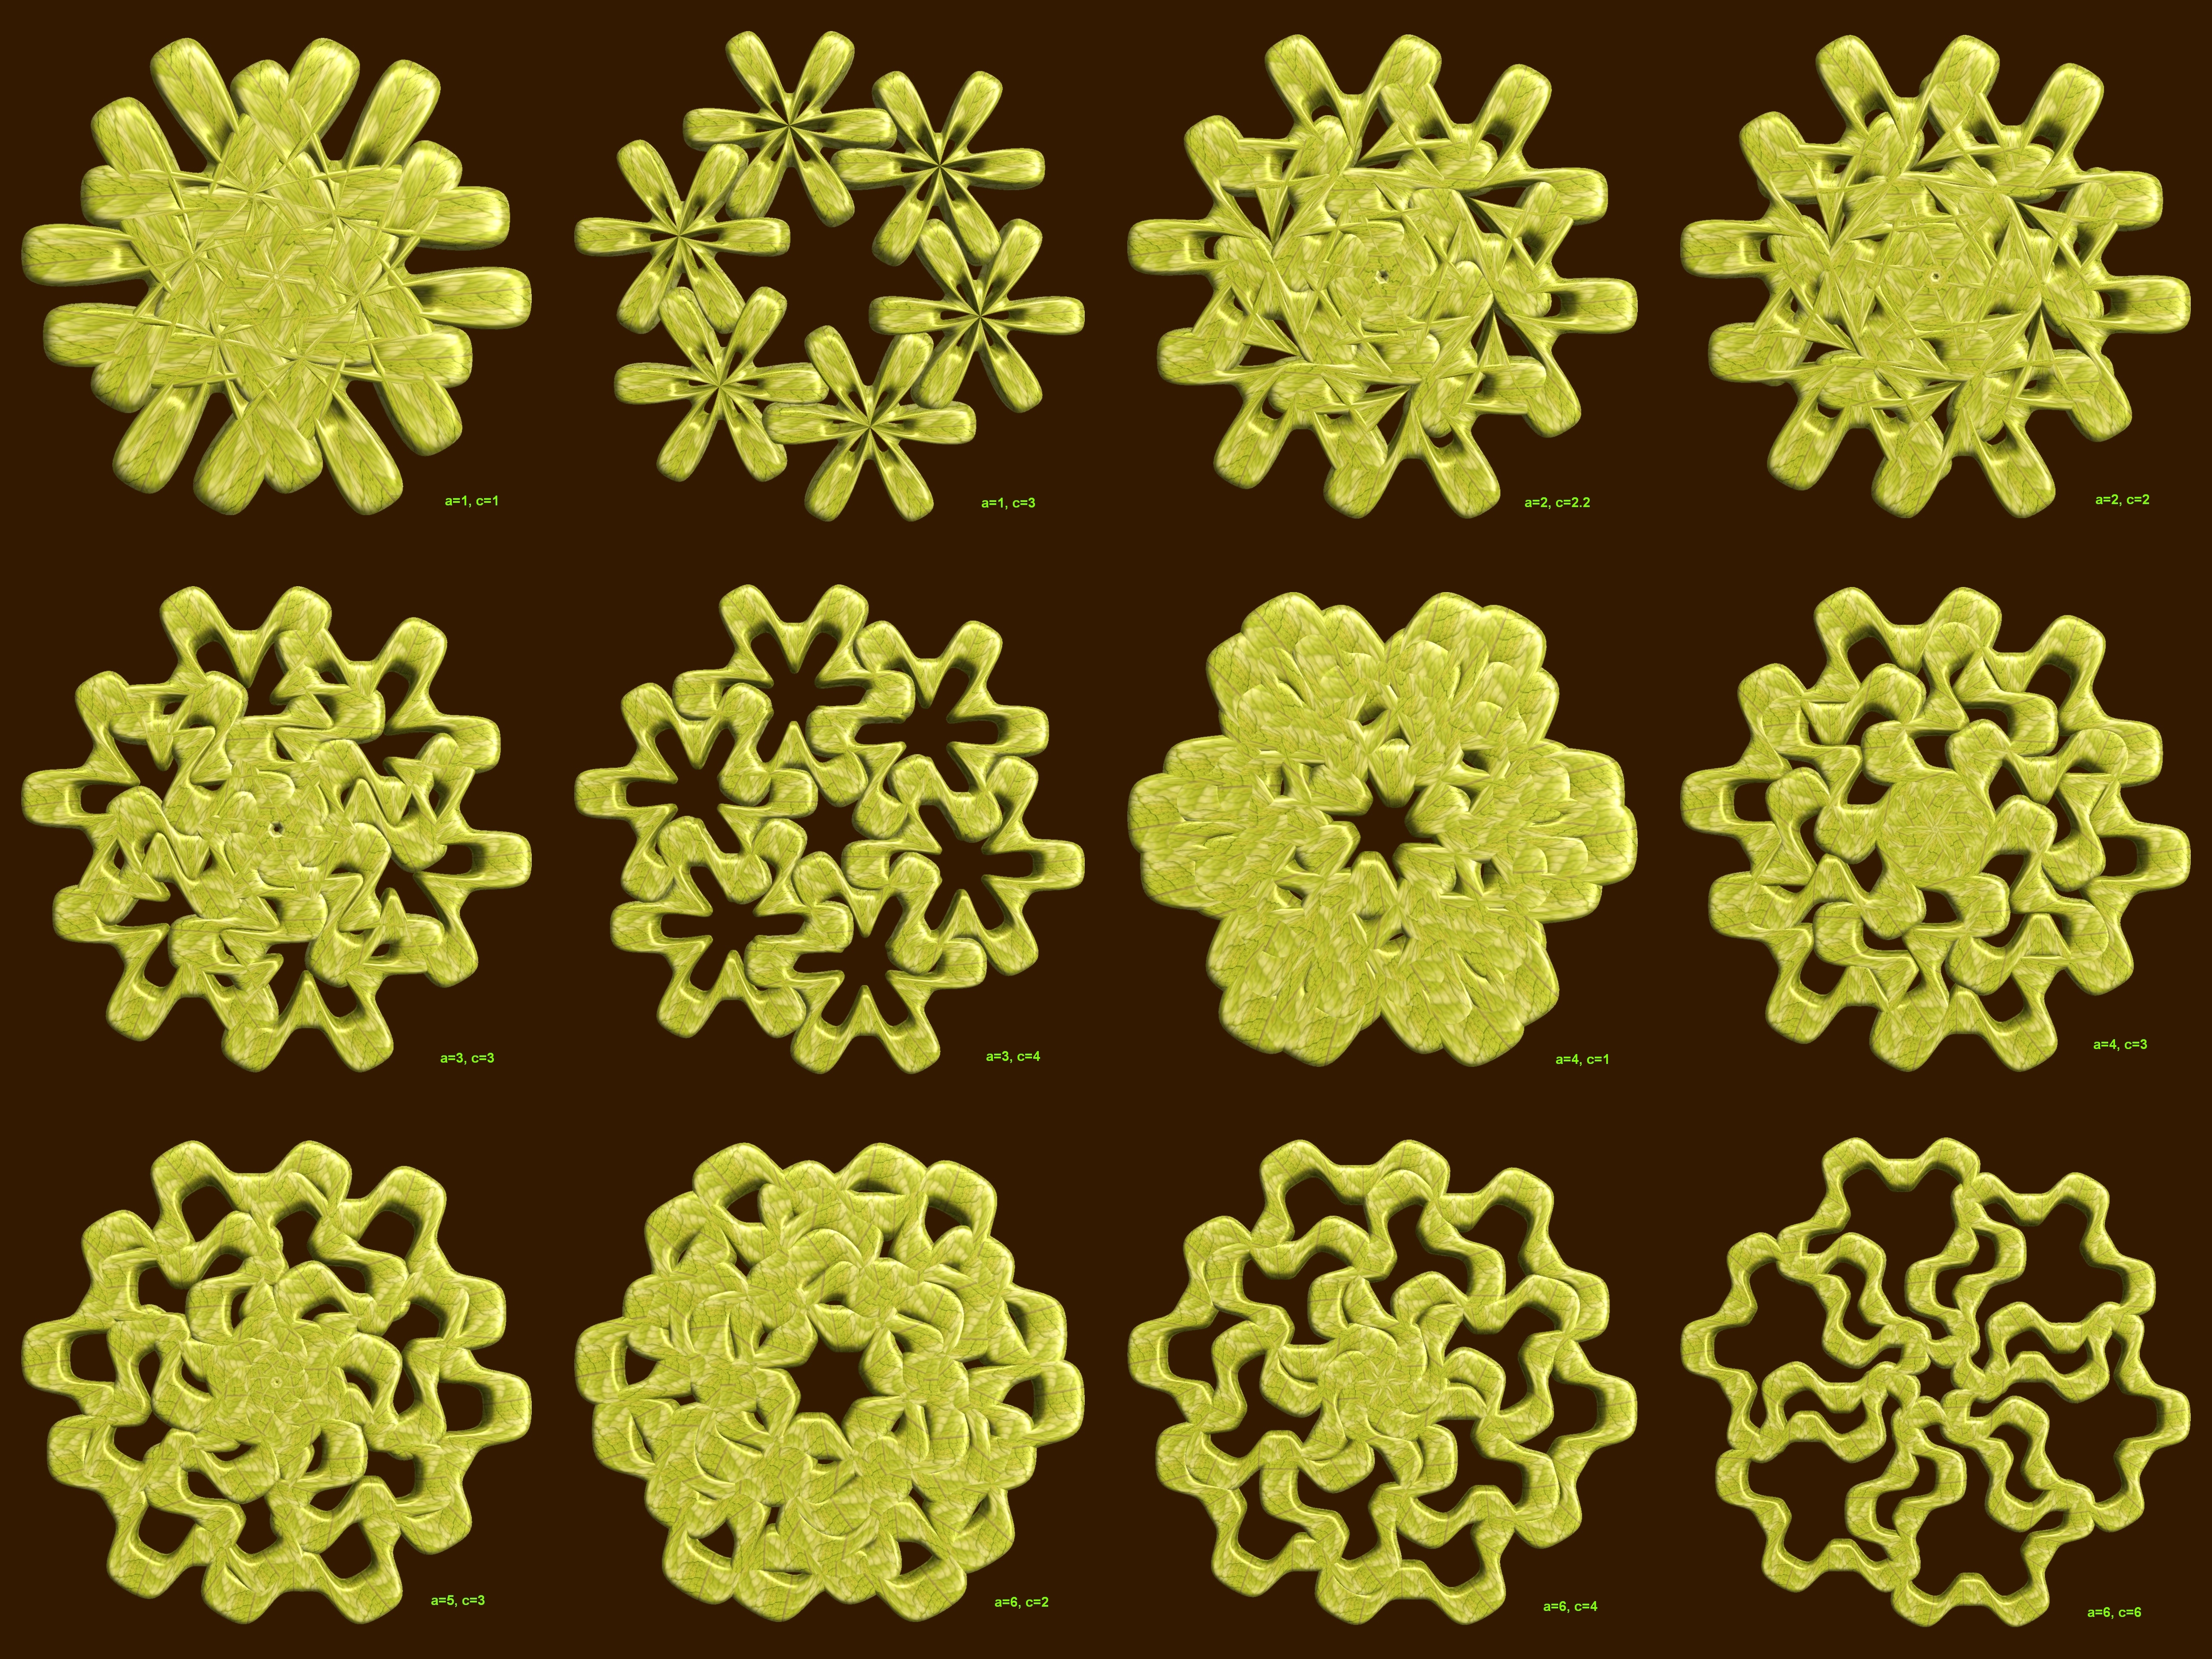
abstract, structure, texture, flower, pattern, symbol, geometry, circle, font, sculpture, design, symmetry, 3d, graphic, shape, torus, mathematica, cg, parametricplot3d, code, program, algorithm, mapping, geometricsculpture, hexagram